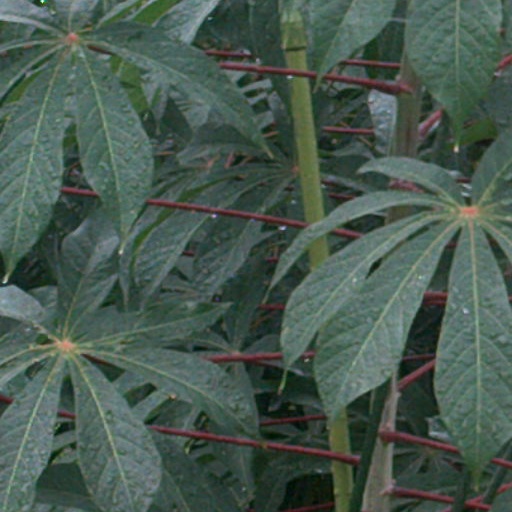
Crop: cassava